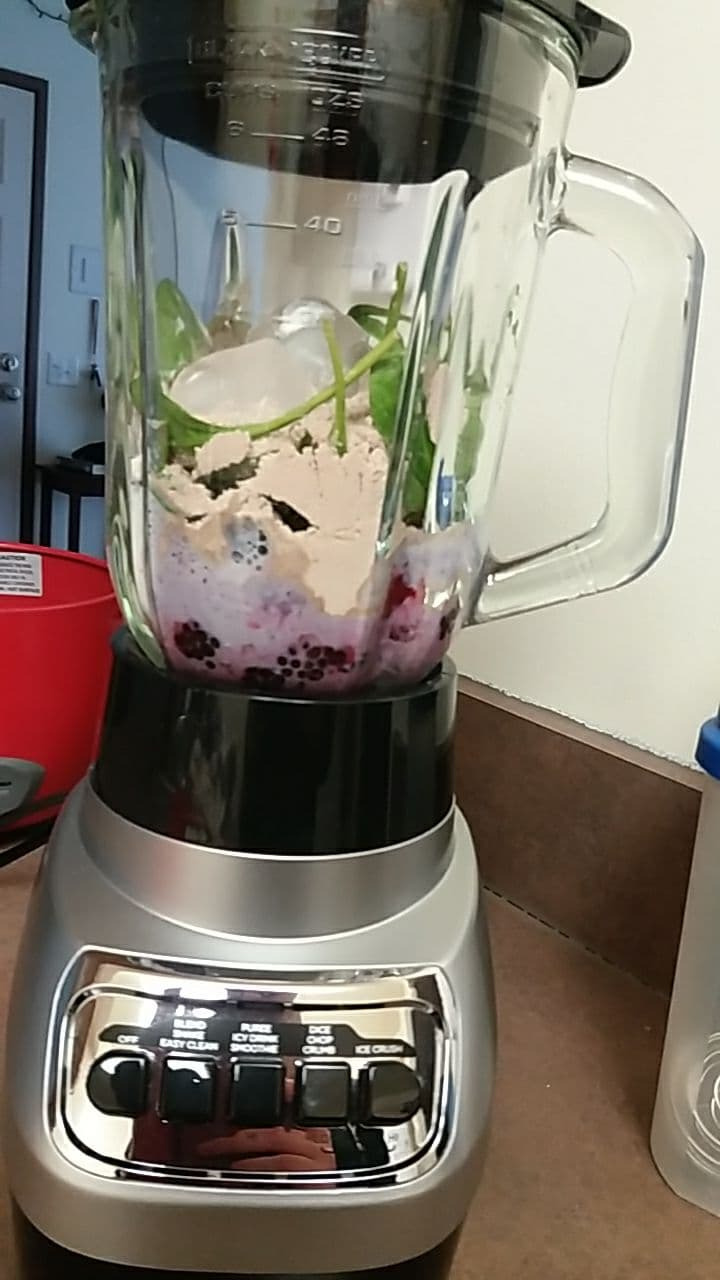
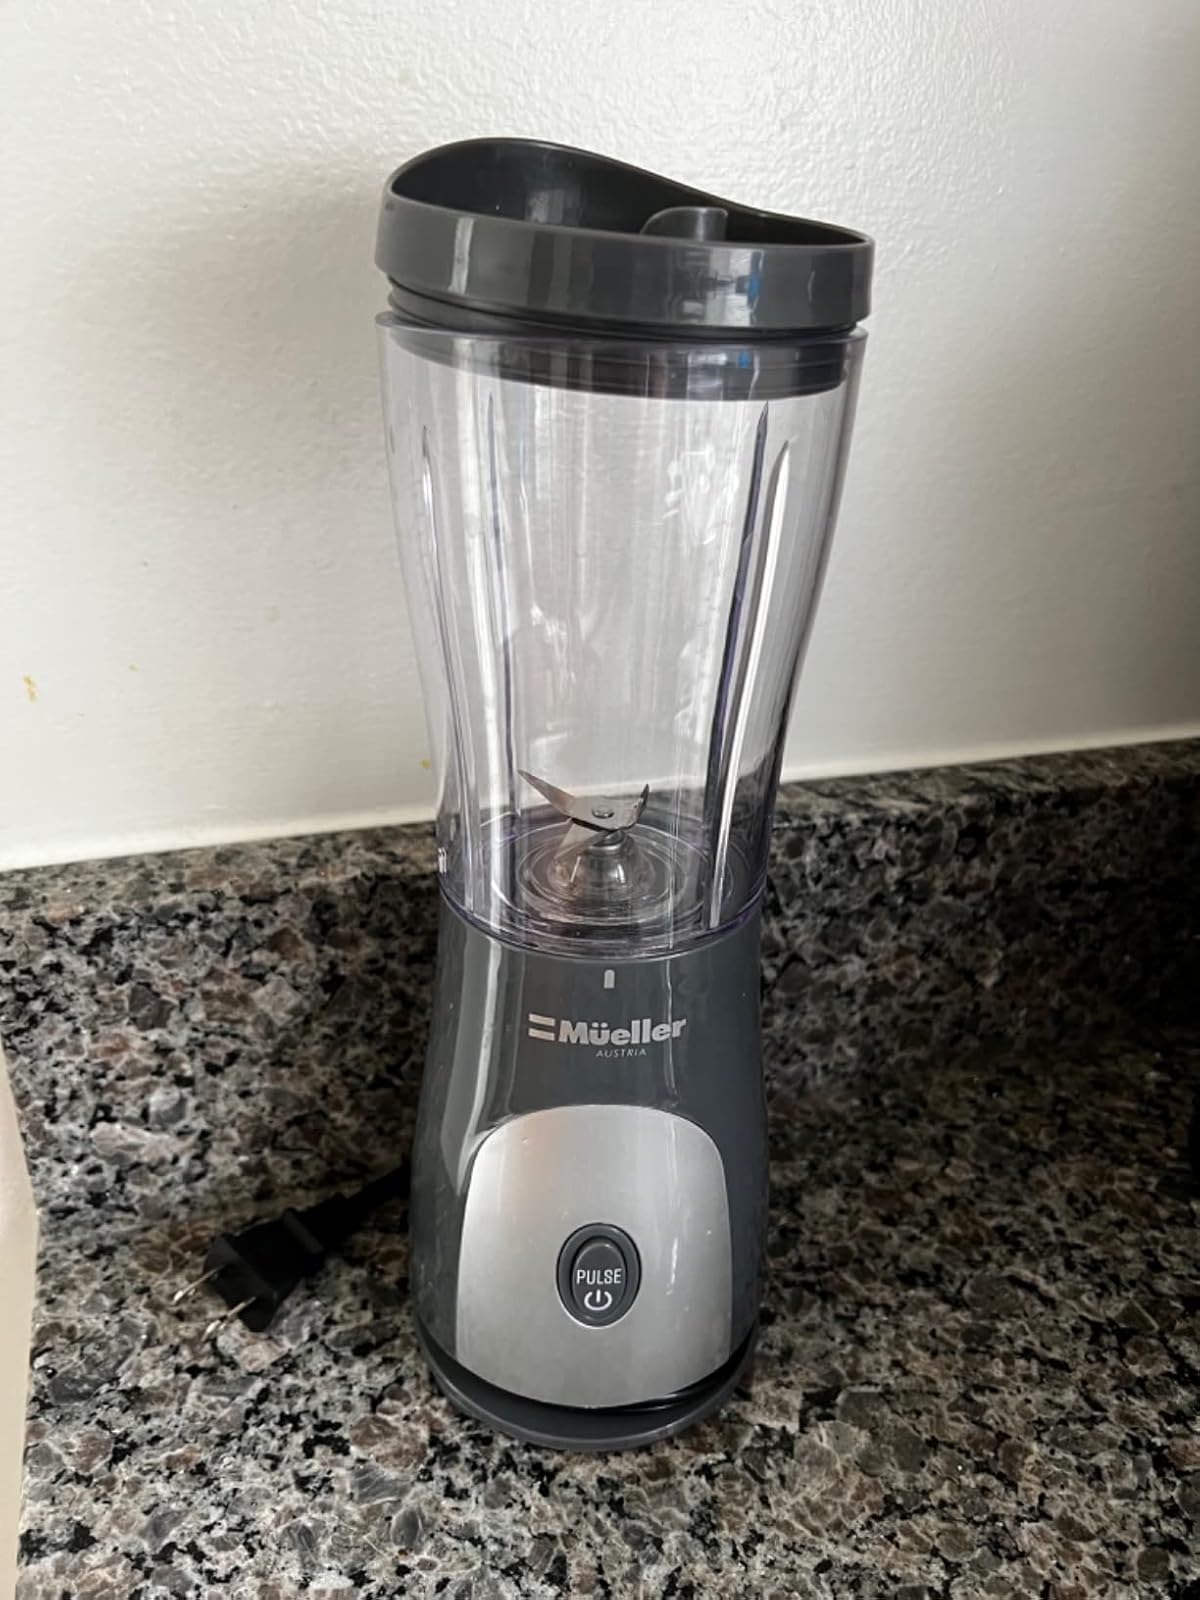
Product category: items_blender
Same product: no